Giuseppe Giustacchini

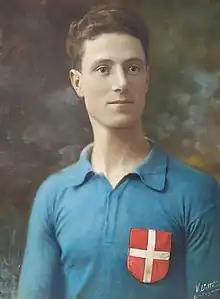

Giuseppe Giustacchini (17 January 1900 – 9 December 1974) was an Italian footballer who played as a midfielder. On 6 November 1921, he represented the Italy national football team on the occasion of a friendly match against Switzerland in a 1–1 away draw.